Massage chair

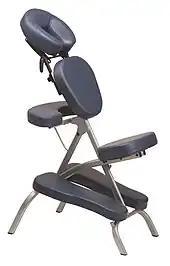
Traditional massage chair

A massage chair is a chair designed for massages. It can refer to two types of products. Traditional massage chairs allow a massage therapist to easily access the head, shoulders, and back of a massage recipient, while robotic massage chairs use electronic vibrators and motors to provide a massage.